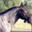
Label: horse